Shamrock

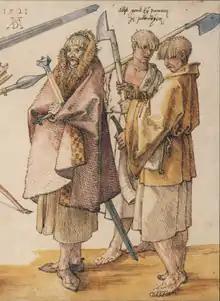
Three "wild Irish" kerns by Albrecht Dürer (1521)

Finally, detailed investigations to settle the matter were carried out in two separate botanical surveys in Ireland, one in 1893 and the other in 1988. The 1893 survey was carried out by Nathaniel Colgan, an amateur naturalist working as a clerk in Dublin; while the 1988 survey was carried out by E. Charles Nelson, Director of the Irish National Botanic Gardens. Both surveys involved asking people from all across Ireland to send in examples of shamrock, which were then planted and allowed to flower, so that their botanical species could be identified. The results of both surveys were very similar, showing that the conception of the shamrock in Ireland had changed little in almost a hundred years. The results of the surveys are shown in the table below.